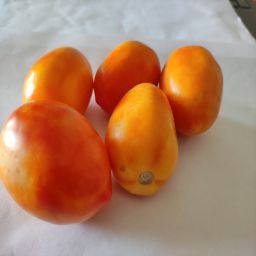
Crop: Tomato
Quality: Ripe